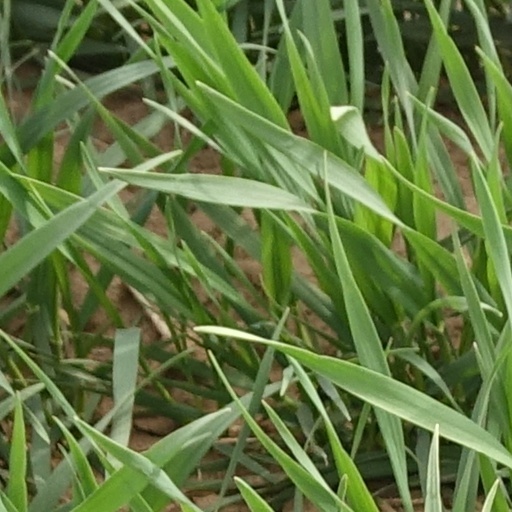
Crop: wheat